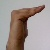
The image shows a hand gesture representing a space in Indian Sign Language.